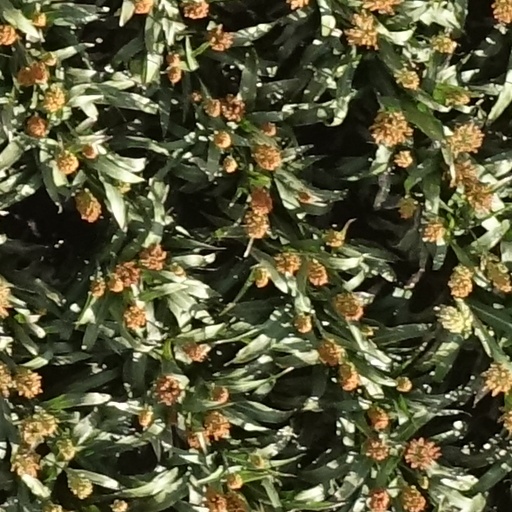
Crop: sorghum